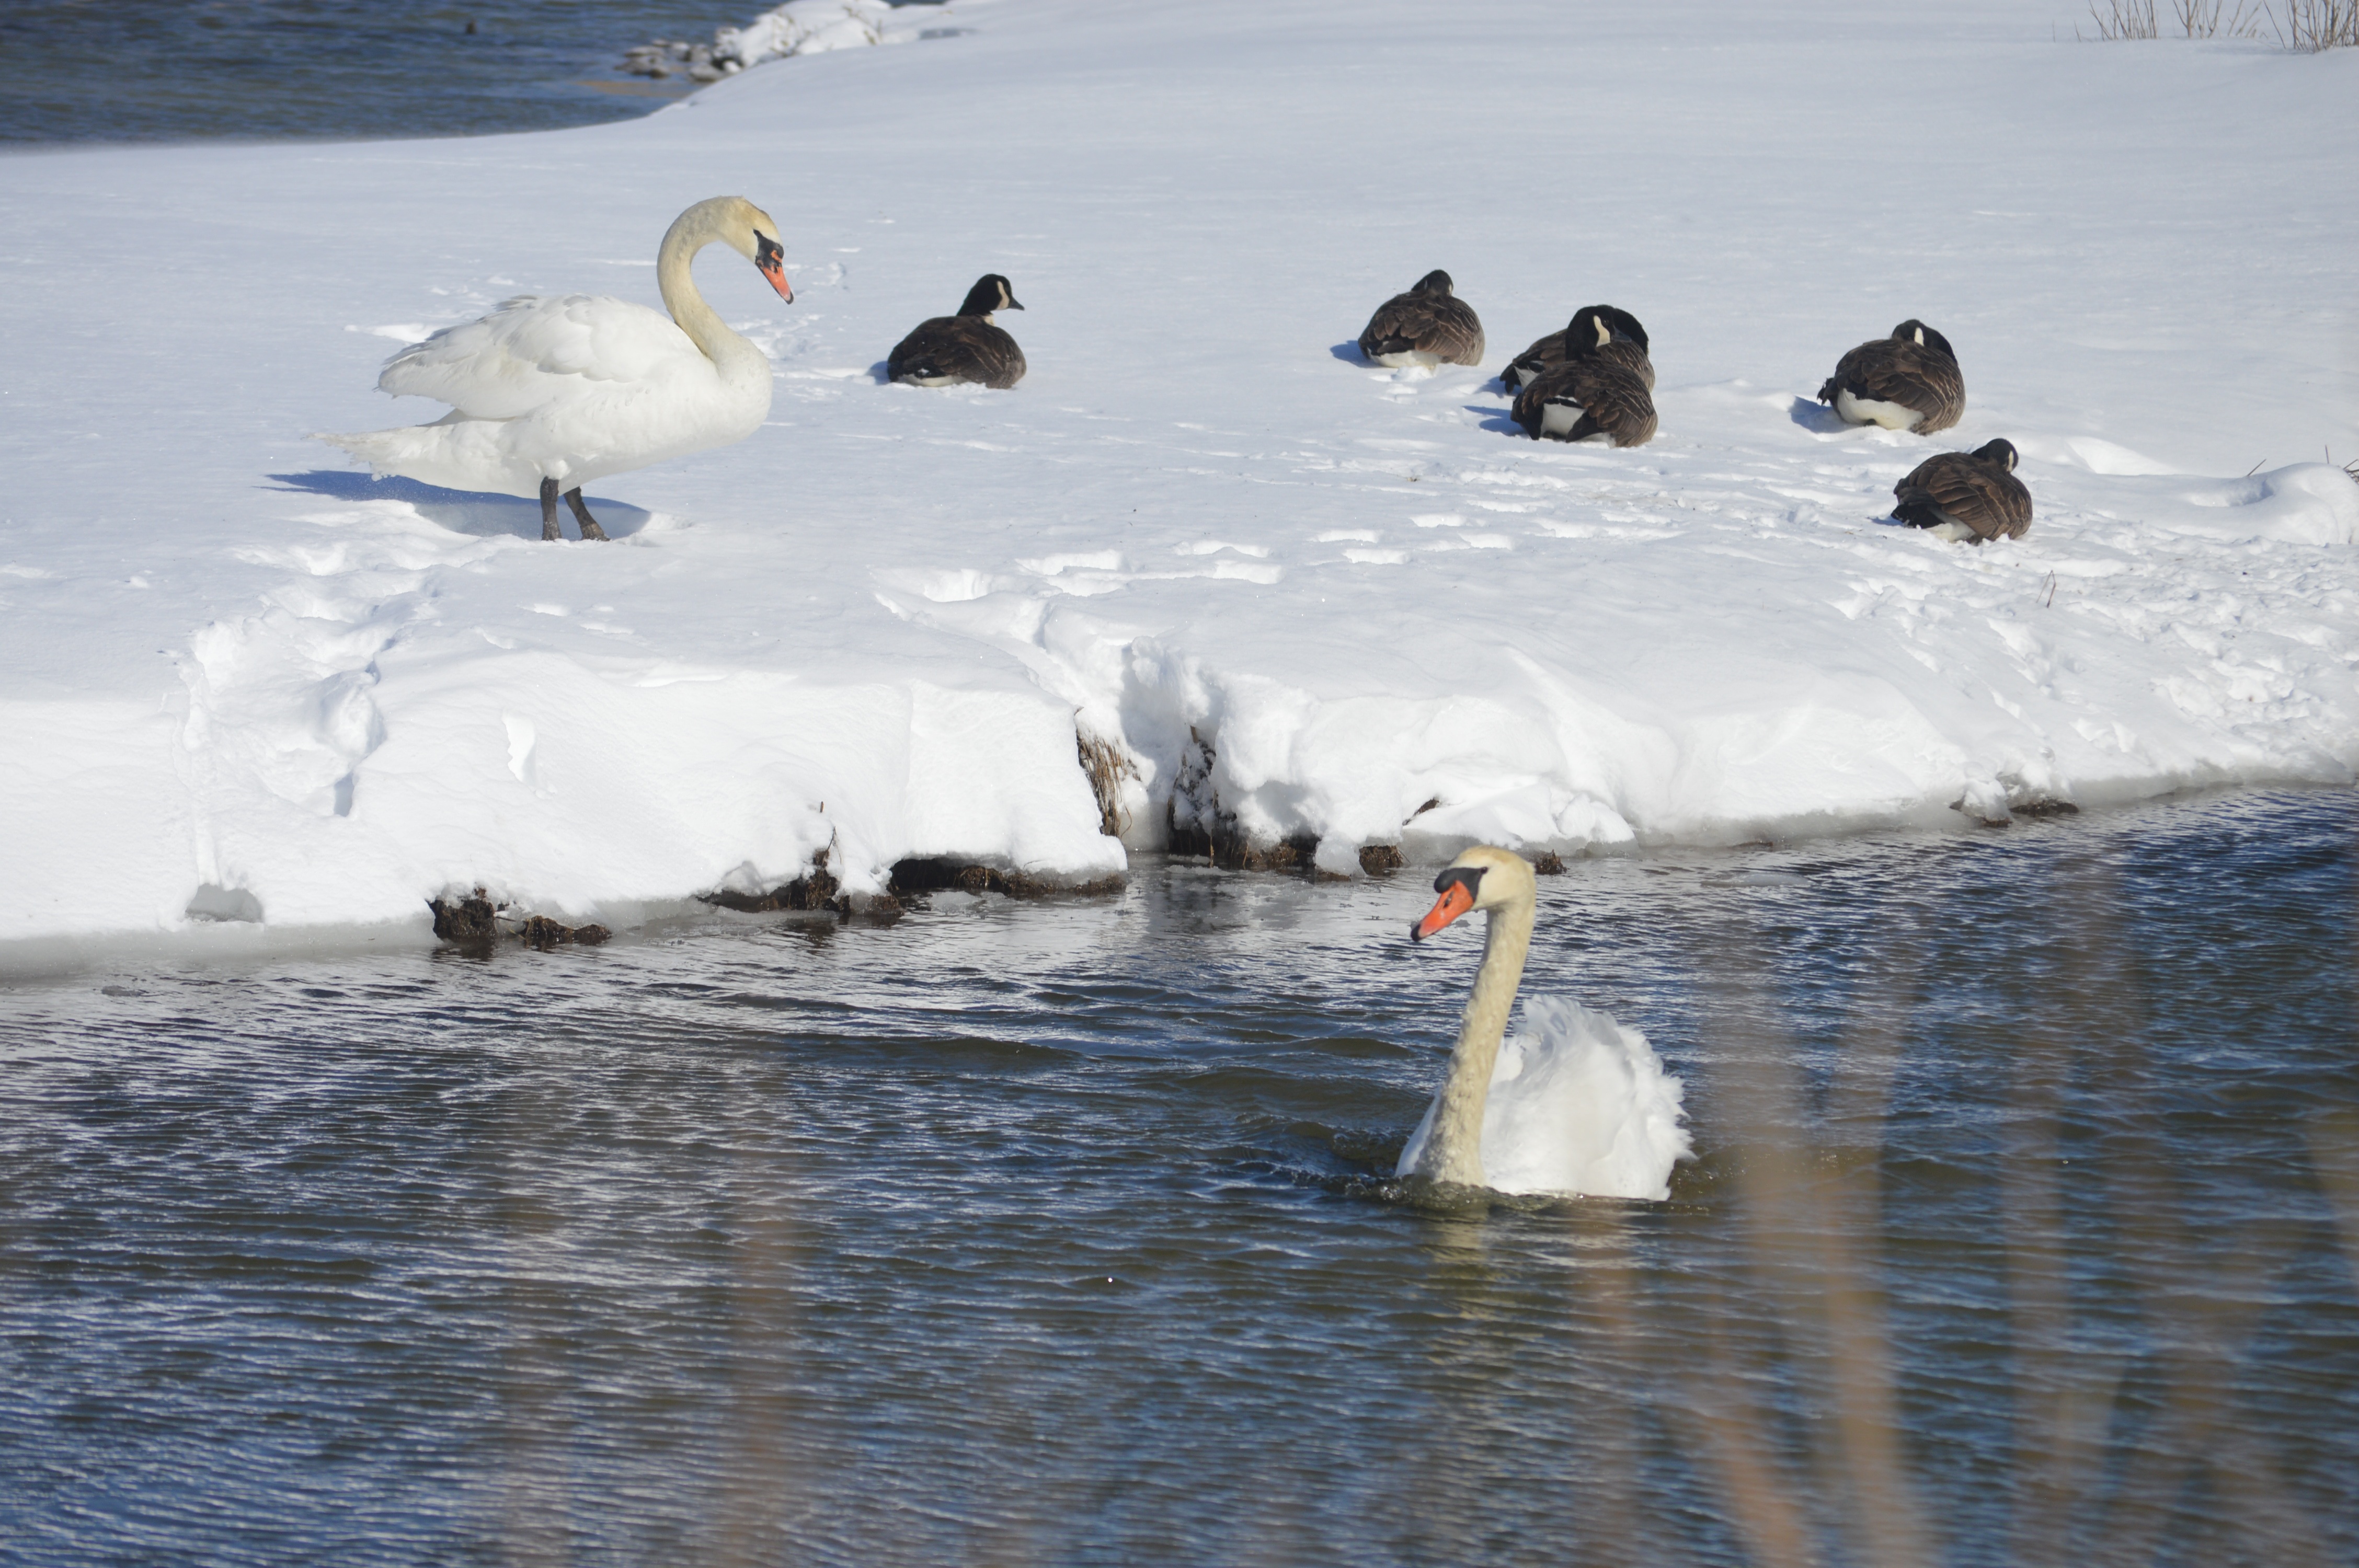
water, nature, snow, winter, bird, white, wildlife, stream, ice, arctic, feather, swan, swans, vertebrate, waterfowl, water bird, arctic ocean, ducks geese and swans